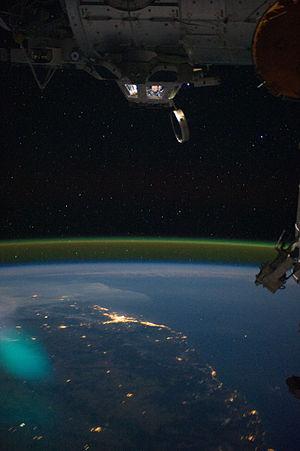
La lumière du ciel nocturne ou lueur de l'air correspond à la lumière visible pour l'être humain propagée par l'atmosphère de la Terre, empêchant ainsi une nuit d'être totalement noire. Elle est causée par divers phénomènes physiques se produisant dans la haute atmosphère. Elle fut remarquée pour la première fois en 1868 par l'astronome suédois Anders Jonas Ångström.